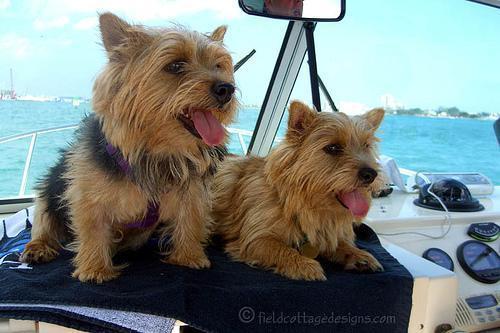
Norwich_terrier